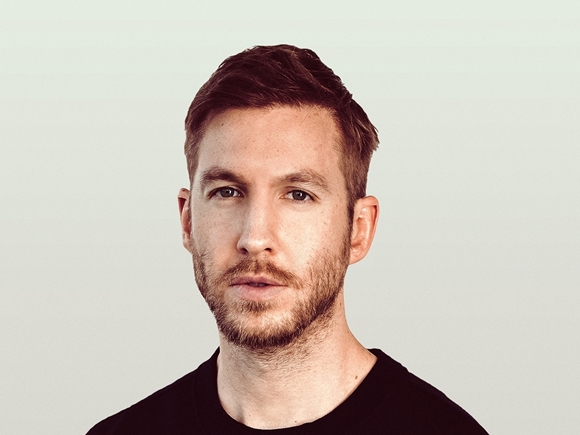
Gender: men